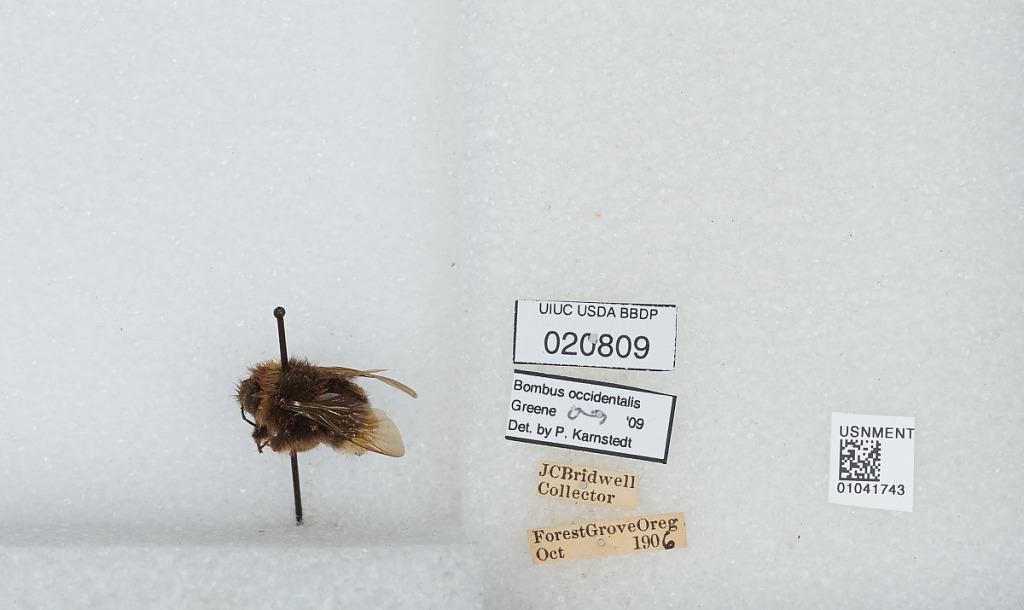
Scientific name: Bombus sp.
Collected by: J. Bridwell
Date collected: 1906-10-
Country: United States
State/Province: Oregon
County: Washington
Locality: Forest Grove
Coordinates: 45.5197, -123.111
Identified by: Karnstedt, P.